Presidency of Bongbong Marcos

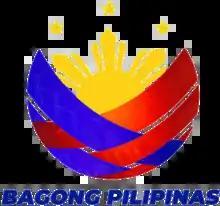
The "Bagong Pilipinas" branding of Marcos's governance released in July 2023

Marcos was inaugurated as the seventeenth president of the Philippines on June 30, 2022, at the National Museum of Fine Arts. He was sworn in by Alexander Gesmundo, Chief Justice of the Supreme Court of the Philippines. The inaugural ceremony was notable for his meeting with outgoing president Rodrigo Duterte at the Malacañang Palace whose departure honors were also held at the complex, the military-civic parade, and his 25-minute speech that gives a view of what his presidency will look like.